Ancients (art group)

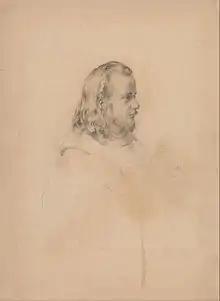
George Richmond drawing of Samuel Palmer wearing "Ancient" clothing, 1830

Unlike Blake they were mostly High Tory in politics, but equally distrustful of the modern mercantile society booming around them, and looked back to an idealized ruralist past. They never produced a manifesto, and their activities and relationships are poorly documented; Palmer's son later destroyed most of his father's papers from the period, hinting darkly that they contained sexual material showing "a mental condition ... full of danger, and neither sufficiently masculine nor sufficiently reticent". Most of the information about the group's activities and dynamics comes from memoirs by them or their families and friends recalled several decades later. Their name may have come from John Giles, Palmer's stockbroker cousin, who despite being no artist was an important figure in the group and perhaps the initial instigator, as Palmer's son suggested. He is recorded as very often extolling the superiority of "the ancients" in any context that occurred in conversation, though the word is also an important one for Blake. At this period "ancient" was a vaguer term than in modern English, often used to refer to the medieval or even Renaissance, as in the English legal term "Ancient Monument".